North Wales Weekly News

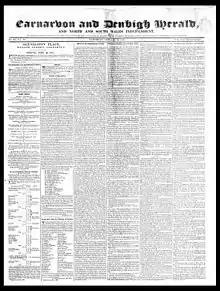
"Carnarvon and Denbigh Herald"; printed 16 January 1836; Number 254

The North Wales Weekly News is one of a group of newspapers published weekly in Llandudno.